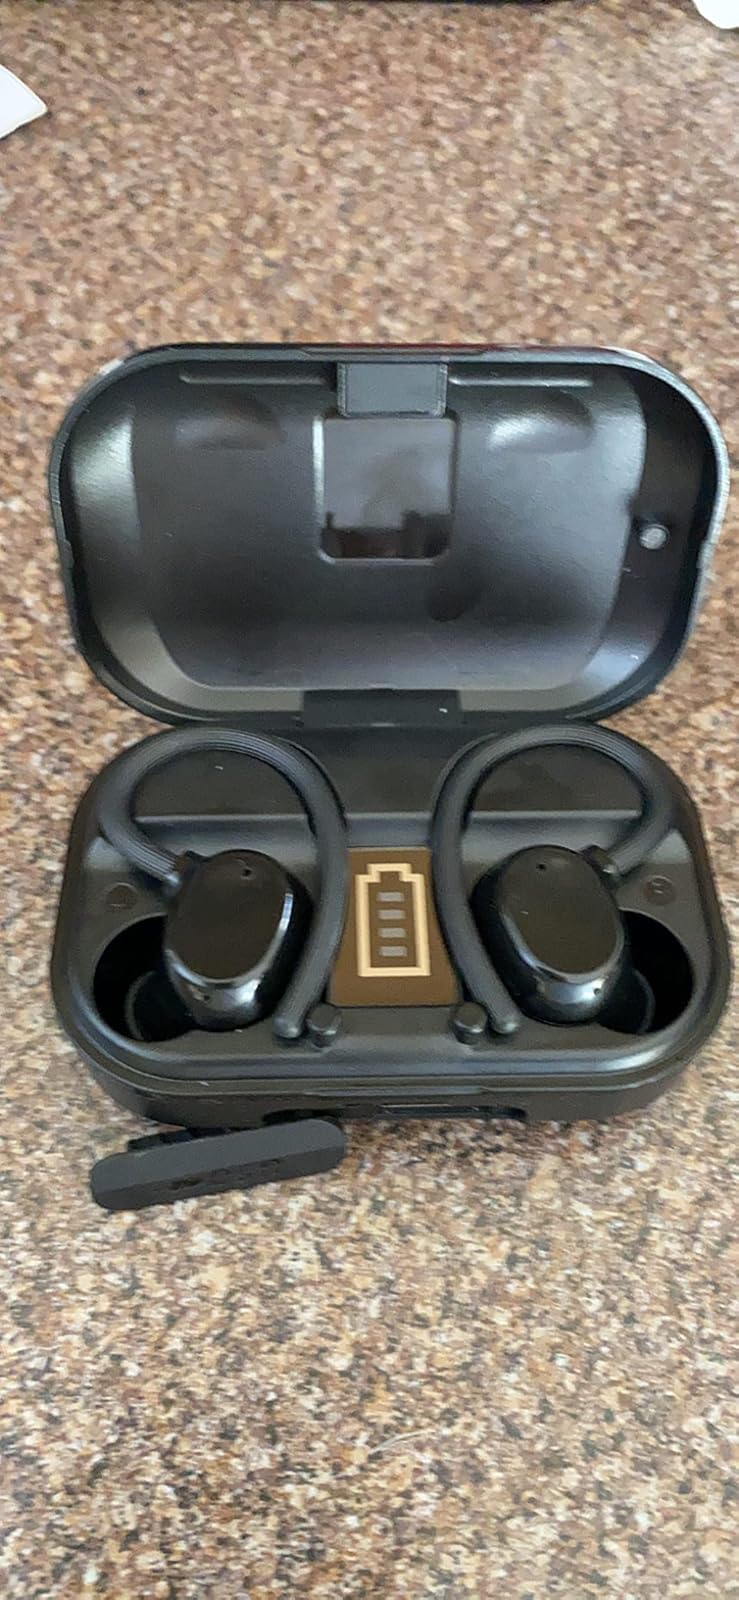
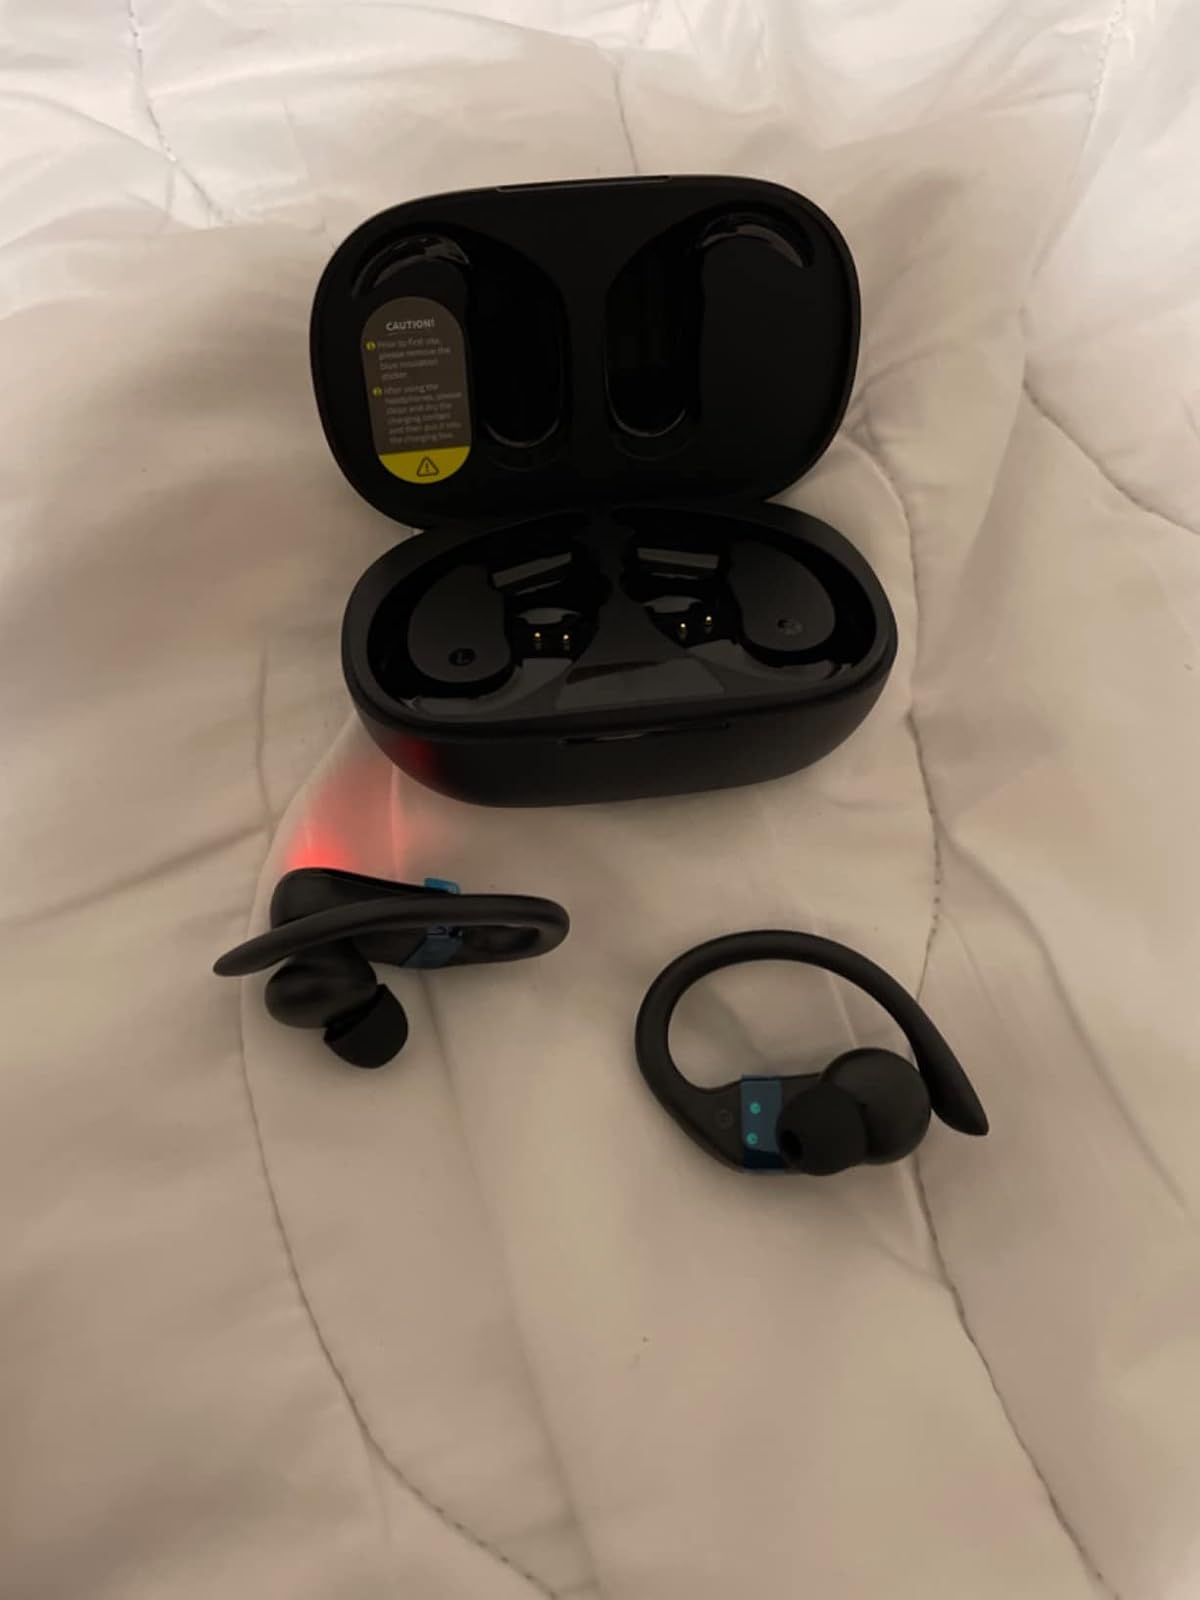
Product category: earbuds
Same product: no